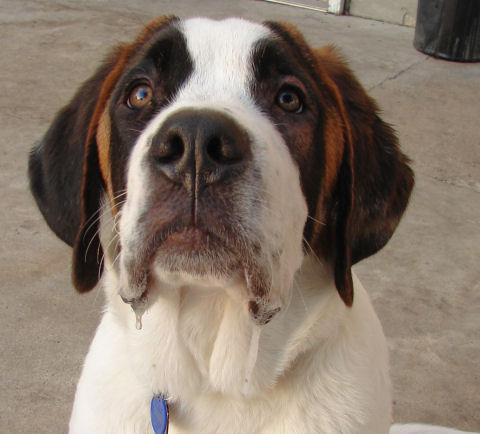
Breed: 211-n000068-Saint_Bernard